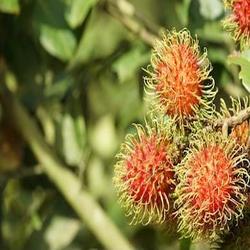
Label: Rambutan